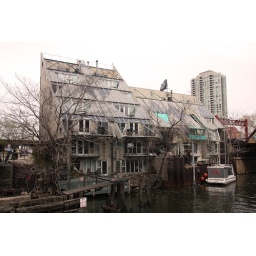
Four river cottages. They are five and six level town houses comopleted in 1990.